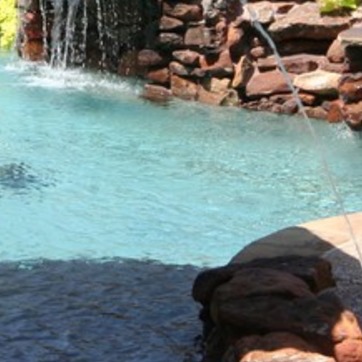
Material: water